North–South Corridor, Adelaide

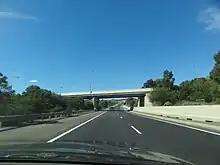
The Southern Expressway, heading north, before going under the Young Street Bridge in April 2012

The Southern Expressway opened in two stages in 1997 and 2001 respectively, as a one way freeway which was closed for an hour twice a day, and reversed direction to match peak traffic flow. It was open northwards, towards the city, on weekday mornings and weekend afternoons. It was open southwards, away from the city, on weekday afternoons and weekend mornings. Duplication of the expressway began in 2011, with the construction of a second carriageway allowing the expressway to operate in both directions at all hours. The duplication opened in August 2014.